Álvaro Barreal

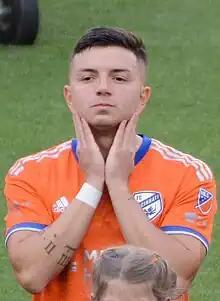
Barreal with FC Cincinnati in 2023

Álvaro Martín Barreal (born 17 August 2000) is an Argentine professional footballer who plays as a left winger for Brazilian club Santos, on loan from Major League Soccer club FC Cincinnati.